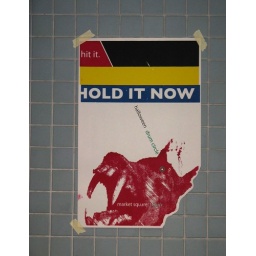
Posted on the wall in the men's room of the Providence train station..